Ezekiel Elliott

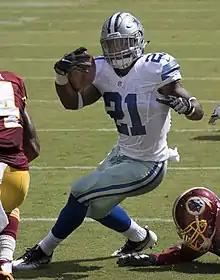
Elliott in 2016

Elliott was selected in the first round with the fourth overall pick by the Dallas Cowboys in the 2016 NFL draft on April 28, 2016. He was the first running back selected in the draft that year. Elliott was widely regarded as an early favorite for the 2016 Offensive Rookie of the Year while playing behind what many agreed upon as the NFL's most dominant offensive line leading up to the 2016 season.